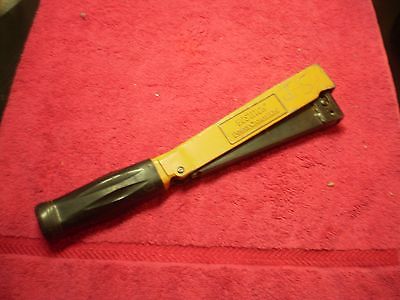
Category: stapler